The Gale Storm Show

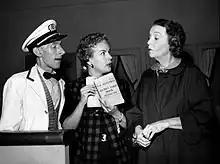
James Fairfax, Gale Storm, and ZaSu Pitts (1956)

The Gale Storm Show is an American sitcom starring Gale Storm. The series premiered on September 29, 1956, and ran until 1960 for 125 half-hour black-and-white episodes, initially on CBS and in its last year on ABC. Its title is also seen as The Gale Storm Show: Oh, Susanna.